David Willey (cricketer)

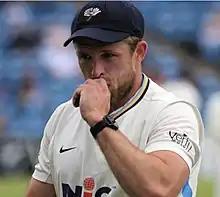
Willey preparing to bowl, June 2021

David Jonathan Willey (born 28 February 1990) is an English former international cricketer. He is a left-handed batsman and bowler. He is the son of former England cricketer and international umpire Peter Willey. Willey was a member of the England team that won the 2022 T20 World Cup. On 1 November 2023, he announced his retirement from international cricket, following the 2023 Cricket World Cup.